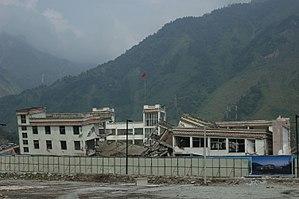
Bourg de Yinxiu, Xian de Wenchuan, province du Sichuan. Vestige d'une école secondaire après le Séisme du Sichuan de 2008.